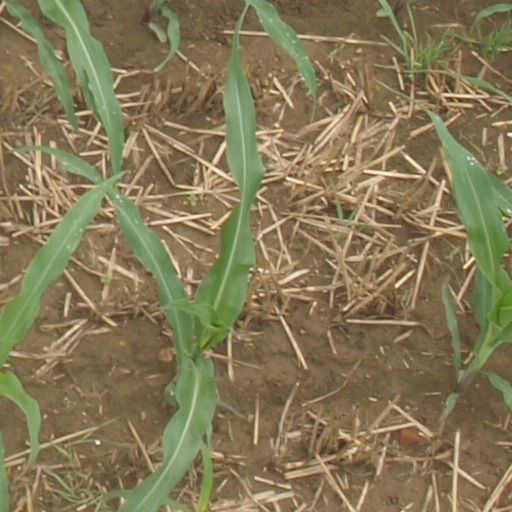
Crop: maize; corn